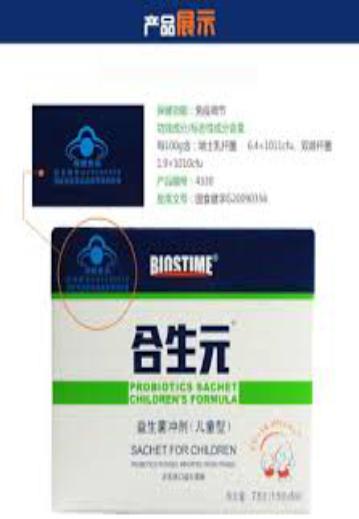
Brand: biostime-2
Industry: Food